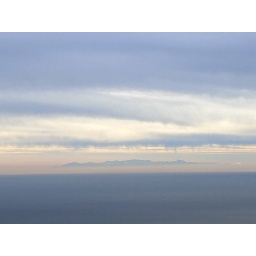
Corsica in the sky with clouds